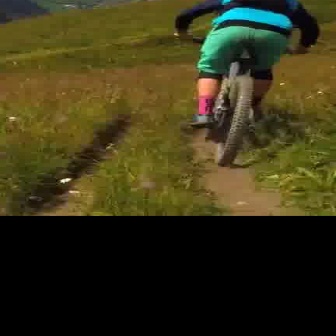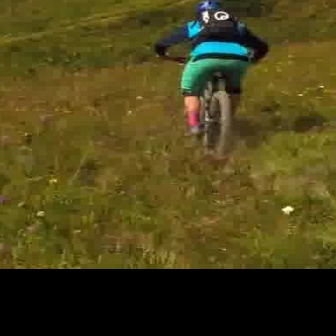
  Please identify the target specified by the bounding box [168,27,305,164] in the first image and locate it in the second image. Return the coordinates in [x_min,y_min,x_max,y_max] format.
Answer: [153,49,261,157]